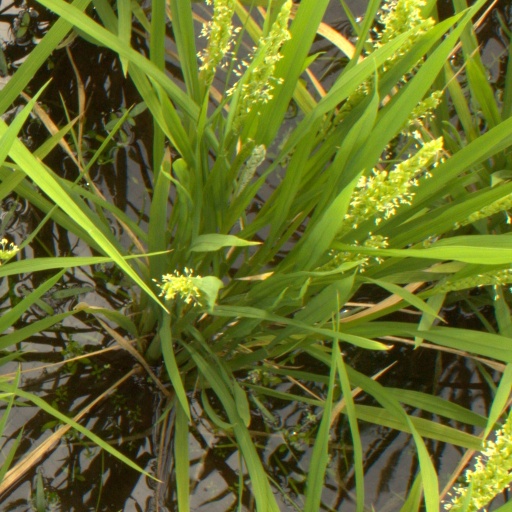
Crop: rice